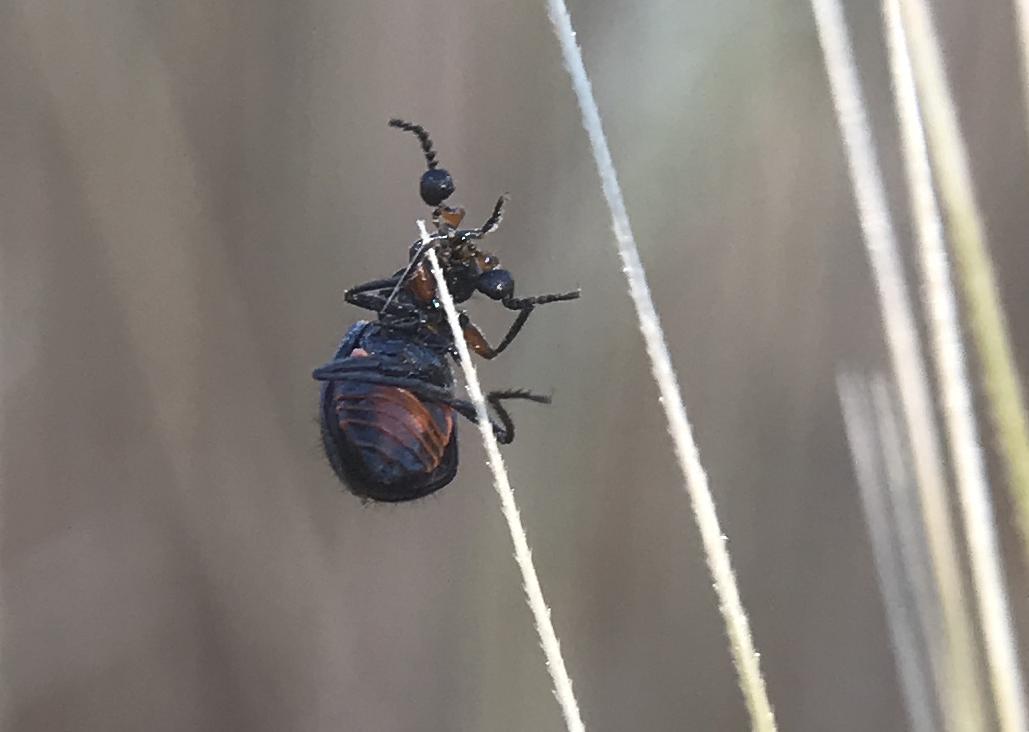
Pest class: predators